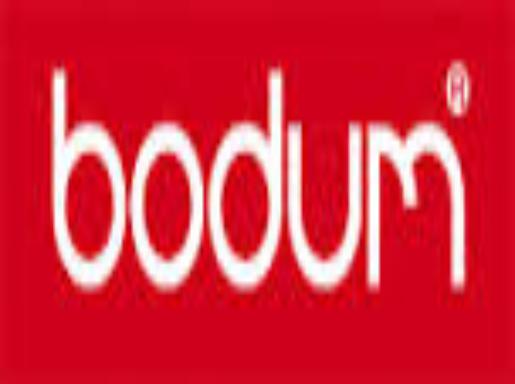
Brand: BODUM
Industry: Necessities